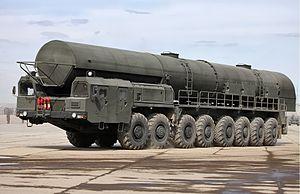
RS-24 Yars est un missile balistique intercontinental russe thermonucléaire et MIRV. Son véhicule porteur est le MAZ-7917.